Dio (band)

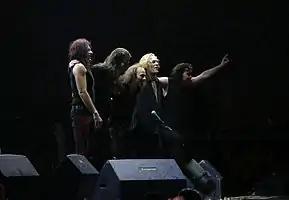
Dio in 2005

Dio was an American heavy metal band formed in 1982 and led by vocalist Ronnie James Dio. Dio left Black Sabbath with intentions to form a new band with fellow former Black Sabbath member, drummer Vinny Appice. The name Dio was chosen because it made sense from a commercial standpoint, as the name was already well known at that time.